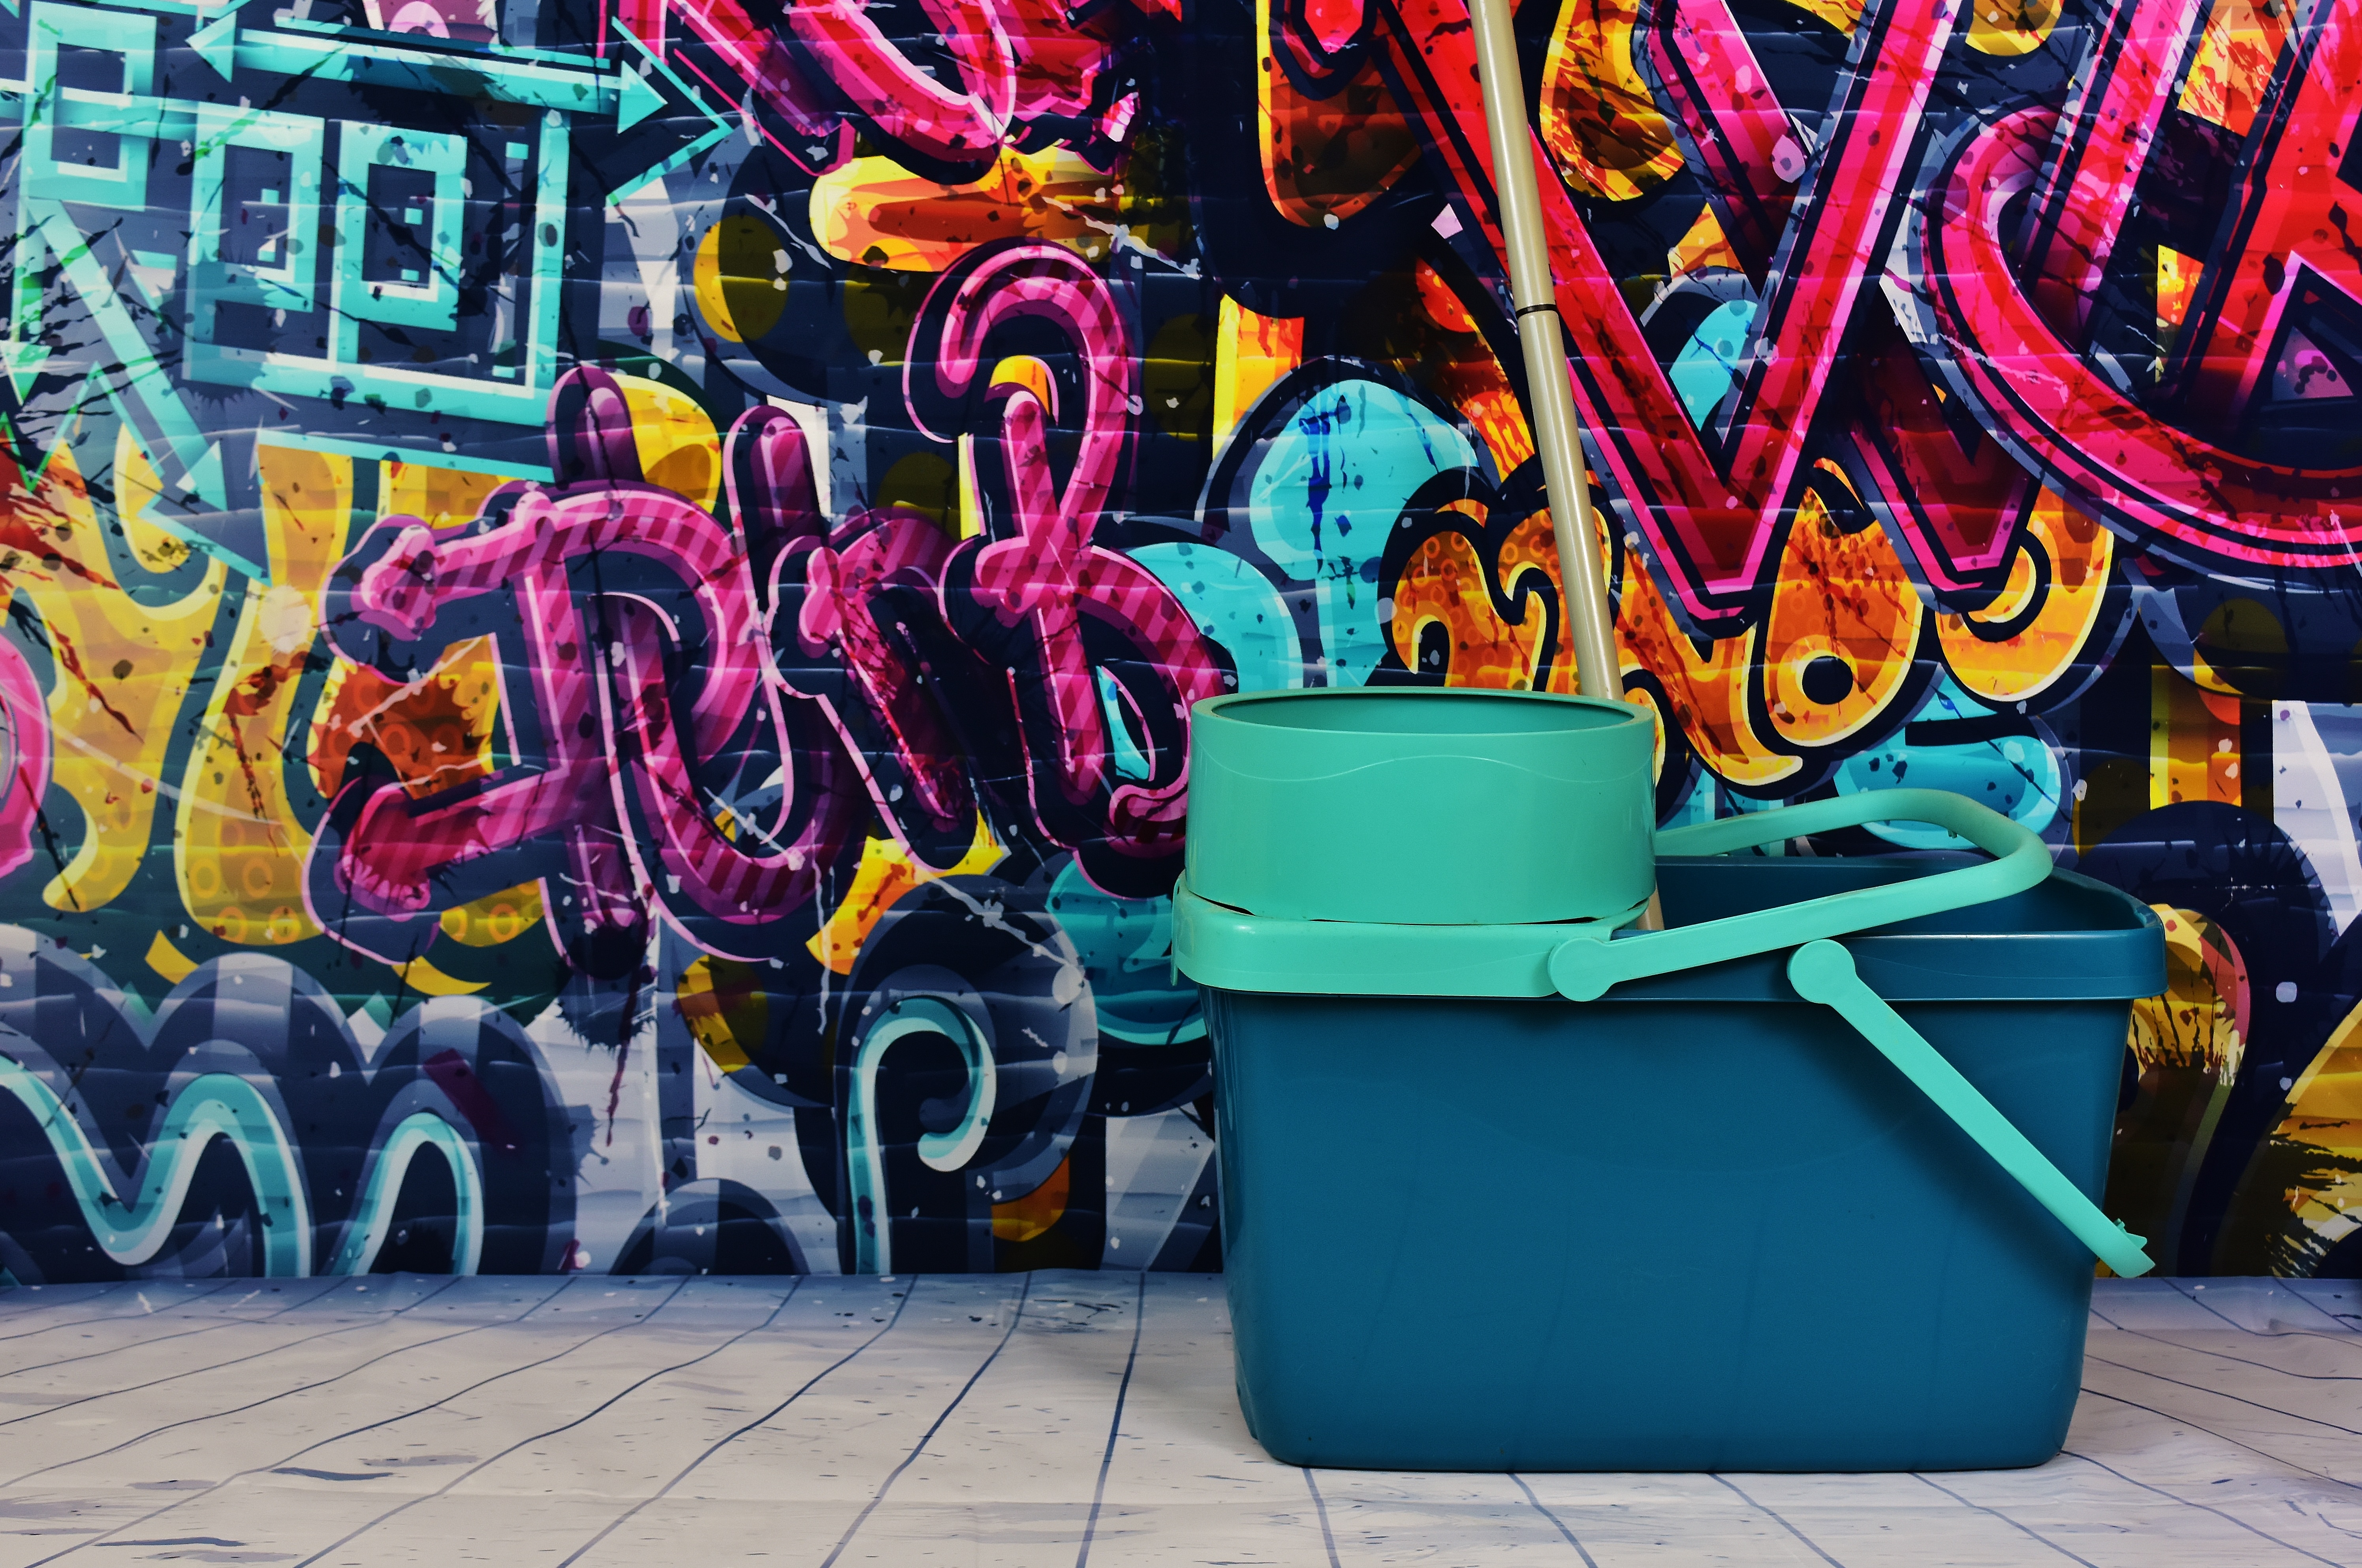
clean, graffiti, art, cleaning, remove, make clean, putz bucket